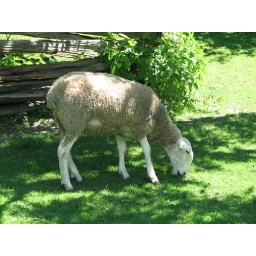
white sheep is eating grass in the field in black creek village(toronto,canada)